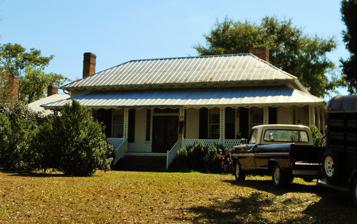
Building: William Averiett House
Country: United States of America
Year built: 1867
United States historic place William Averiett House U.S. National Register of Historic Places Nearest city Sylacauga, Alabama Coordinates 33°08′02″N 86°23′58″W / 33.13389°N 86.39944°W / 33.13389; -86.39944 Area 2 acres (0.81 ha) Built 1866-67 Architectural style Vernacular Cottage orné MPS Benjamin H. Averiett Houses TR NRHP reference No. 86002038 Added to NRHP August 28, 1986 The William Averiett House , near Sylacauga, Alabama , dates from 1866.  It was listed on the National Register of Historic Places in 1986.  The listing included four contributing buildings on 2 acres (0.81 ha). It is vernacular Cottage orné in style. It is also known as The Averiett Place . It is located on a private road about .5 miles (0.80 km) off Alabama State Route 8 . The Averiett estate as a whole once had more than 10,000 acres (16 sq mi). This was listed along with three other properties as part of a study of the estate. See also Benjamin H. Averiett House Goodwin-Hamilton House Welch-Averiett House References